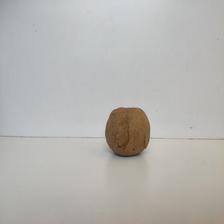
Size: Spoiled